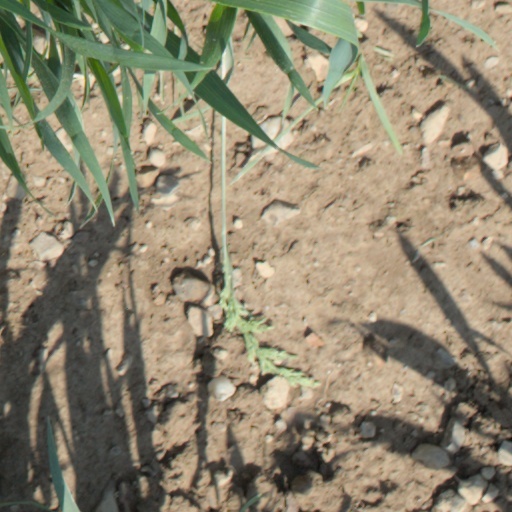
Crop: wheat